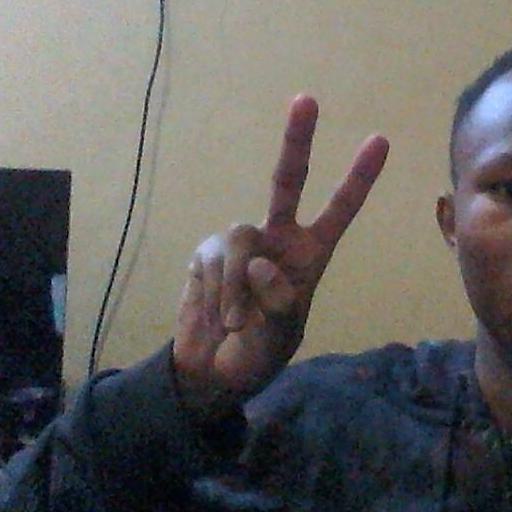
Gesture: peace